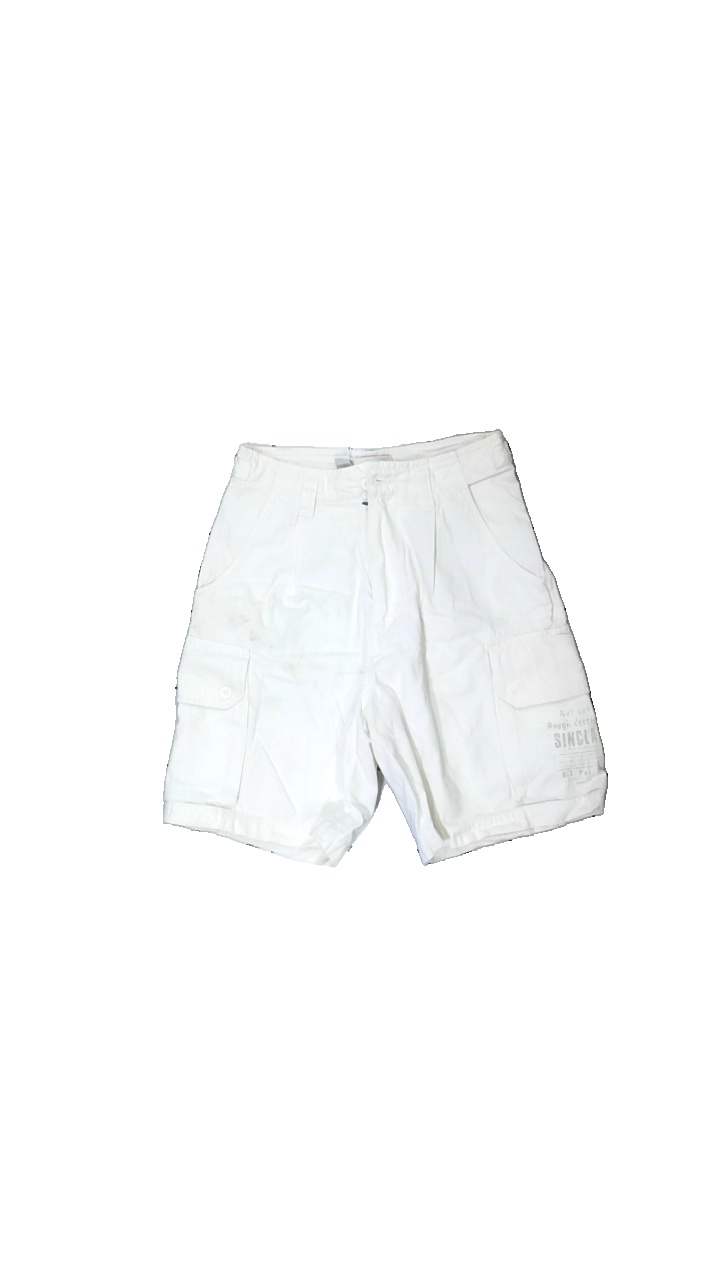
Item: Shorts (Ladies)
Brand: Sinclair
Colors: White
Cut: Regular
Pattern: Other
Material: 100% cotton
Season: All
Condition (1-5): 3
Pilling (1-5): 3
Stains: Major
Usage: Export
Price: <50